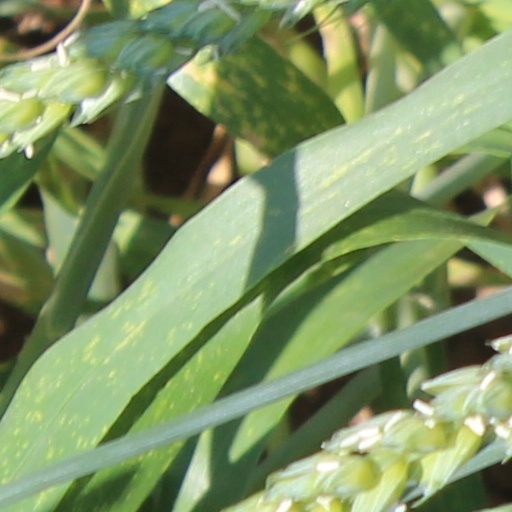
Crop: wheat